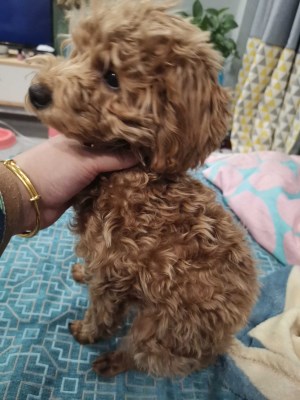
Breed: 7449-n000128-teddy